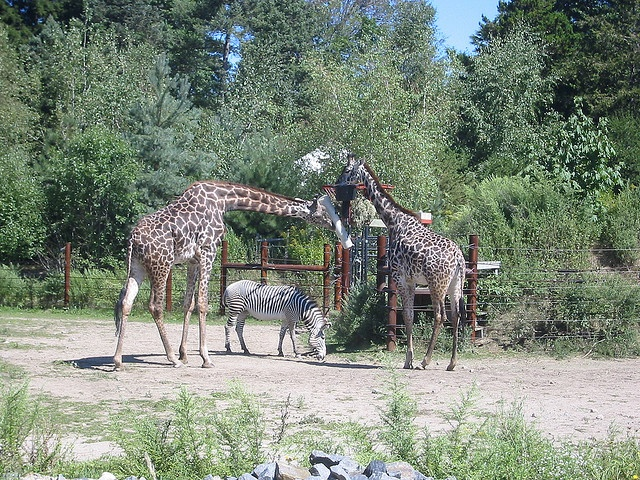
A few animals standing together in a fenced in area
two giraffes standing above a single zebra
Two giraffes and a zebra eating with each other.
Two giraffes and a zebra standing in an enclosure.
There are giraffes and zebras in a pen